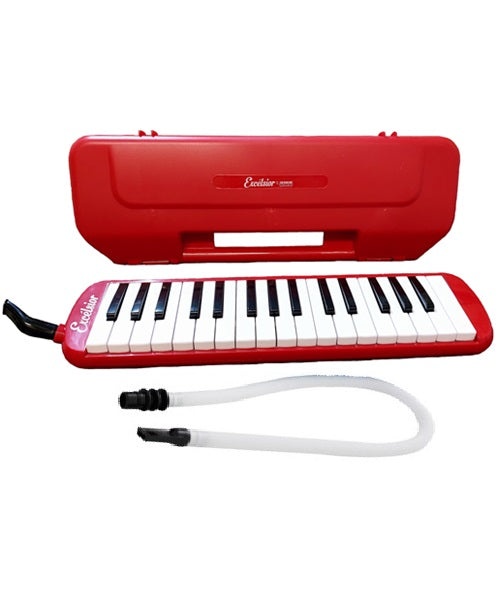
Excelsior Melódica EM100-RD Roja con Estuche
descripcion Las melódicas excelsior suenan con una tonada más elevada y fina. Están diseñados para ser tocadas con ambas manos simultáneamente; la mano izquierda toca las teclas negras, y la derecha las blancas. envio De 1 a 5 días hábiles. ficha MARCA: Excelsior COLOR: Roja RANGO: Fa (F) , octava pequeña, Do (C), octava de tres líneas NÚMERO DE TECLAS : 32 INCLUYE: Manguera, boquilla y estuche de Plástico
Brand: Excelsior
Category: Arts & Entertainment > Hobbies & Creative Arts > Musical Instruments > Woodwinds > Melodicas > Keyboard-Style Melodicas